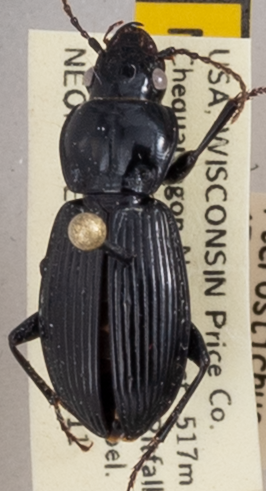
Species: Pterostichus coracinus
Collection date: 2019-06-11
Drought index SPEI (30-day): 0.904
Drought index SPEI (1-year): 2.09
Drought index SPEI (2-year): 1.594